Elizabeth Warren 2020 presidential campaign

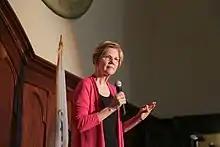
Warren speaking at the September 2018 town hall meeting in Holyoke, Massachusetts where she acknowledged she would consider running for president

Warren was named as part of the "Hell-No Caucus" by "Politico" in 2018, along with Senators Cory Booker, Kirsten Gillibrand, Kamala Harris, and Bernie Sanders, given she voted "overwhelmingly to thwart his [Trump's] nominees for administration jobs", such as with Rex Tillerson, Betsy DeVos, and Mike Pompeo; all of the Senators in this group were considered potential 2020 presidential contenders at this point in time. At a town hall meeting in Holyoke, Massachusetts on September 29, 2018, Warren said that "[a]fter November 6, I will take a hard look at running for president", referencing the date of the 2018 United States elections in which she was running for reelection to the Senate.